Submarine

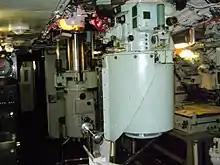
The larger search periscope, and the smaller, less detectable attack periscope on HMS "Ocelot"

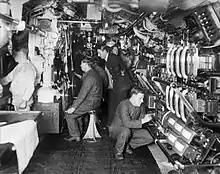
The interior of a British E-class submarine. An officer supervises submerging operations, c. 1914–1918.

During World War II, German Type XXI submarines (also known as ""Elektroboote"") were the first submarines designed to operate submerged for extended periods. Initially they were to carry hydrogen peroxide for long-term, fast air-independent propulsion, but were ultimately built with very large batteries instead. At the end of the War, the British and Soviets experimented with hydrogen peroxide/kerosene (paraffin) engines that could run surfaced and submerged. The results were not encouraging. Though the Soviet Union deployed a class of submarines with this engine type (codenamed by NATO), they were considered unsuccessful.